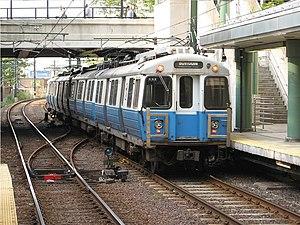
Le métro de Boston est le réseau de métro qui dessert la ville de Boston et son agglomération, dans l'État du Massachusetts. Il est géré par la Massachusetts Bay Transportation Authority depuis 1964. La MBTA est un consortium dont fait partie le groupe français Transdev à hauteur de 60%.